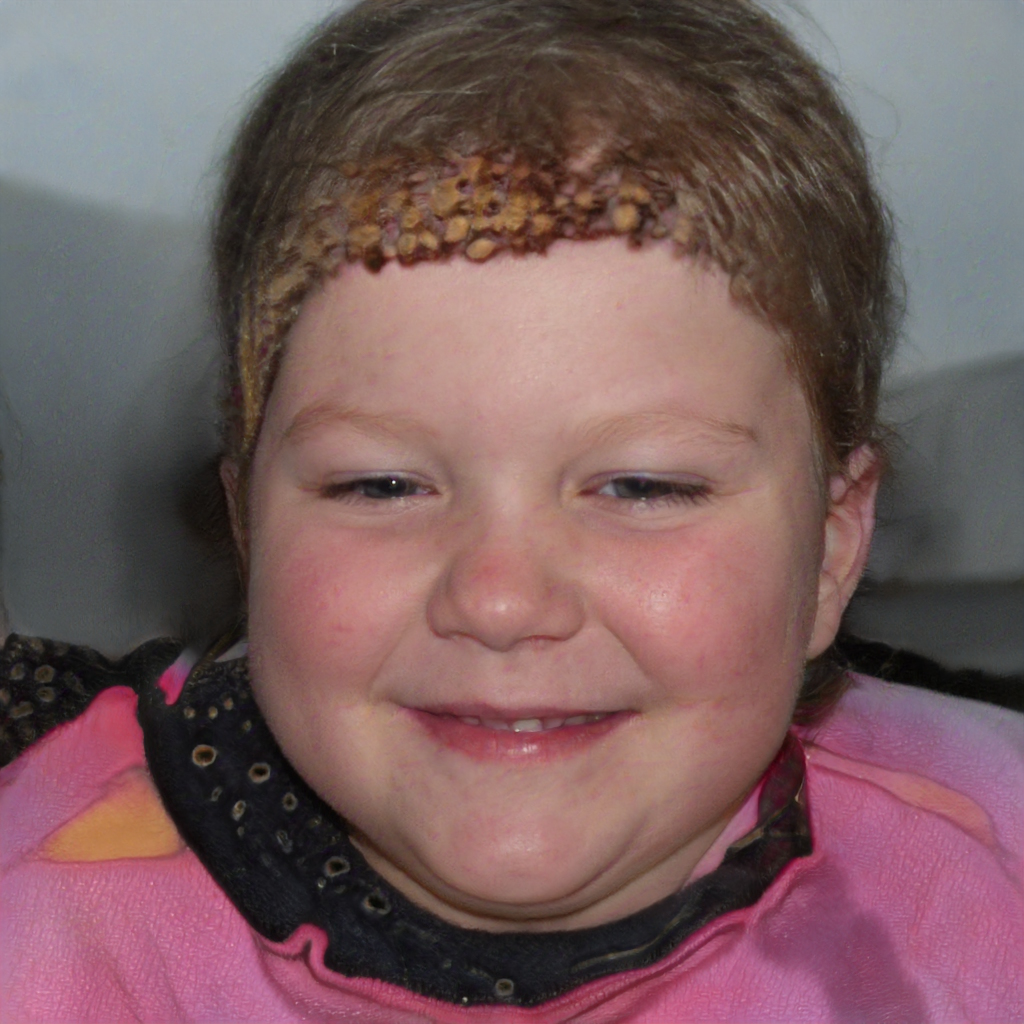
Portrait style: Real Portrait